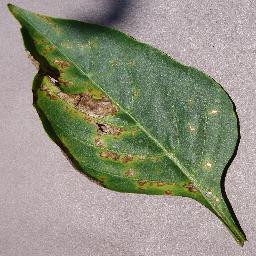
Label: Pepper,_bell___Bacterial_spot